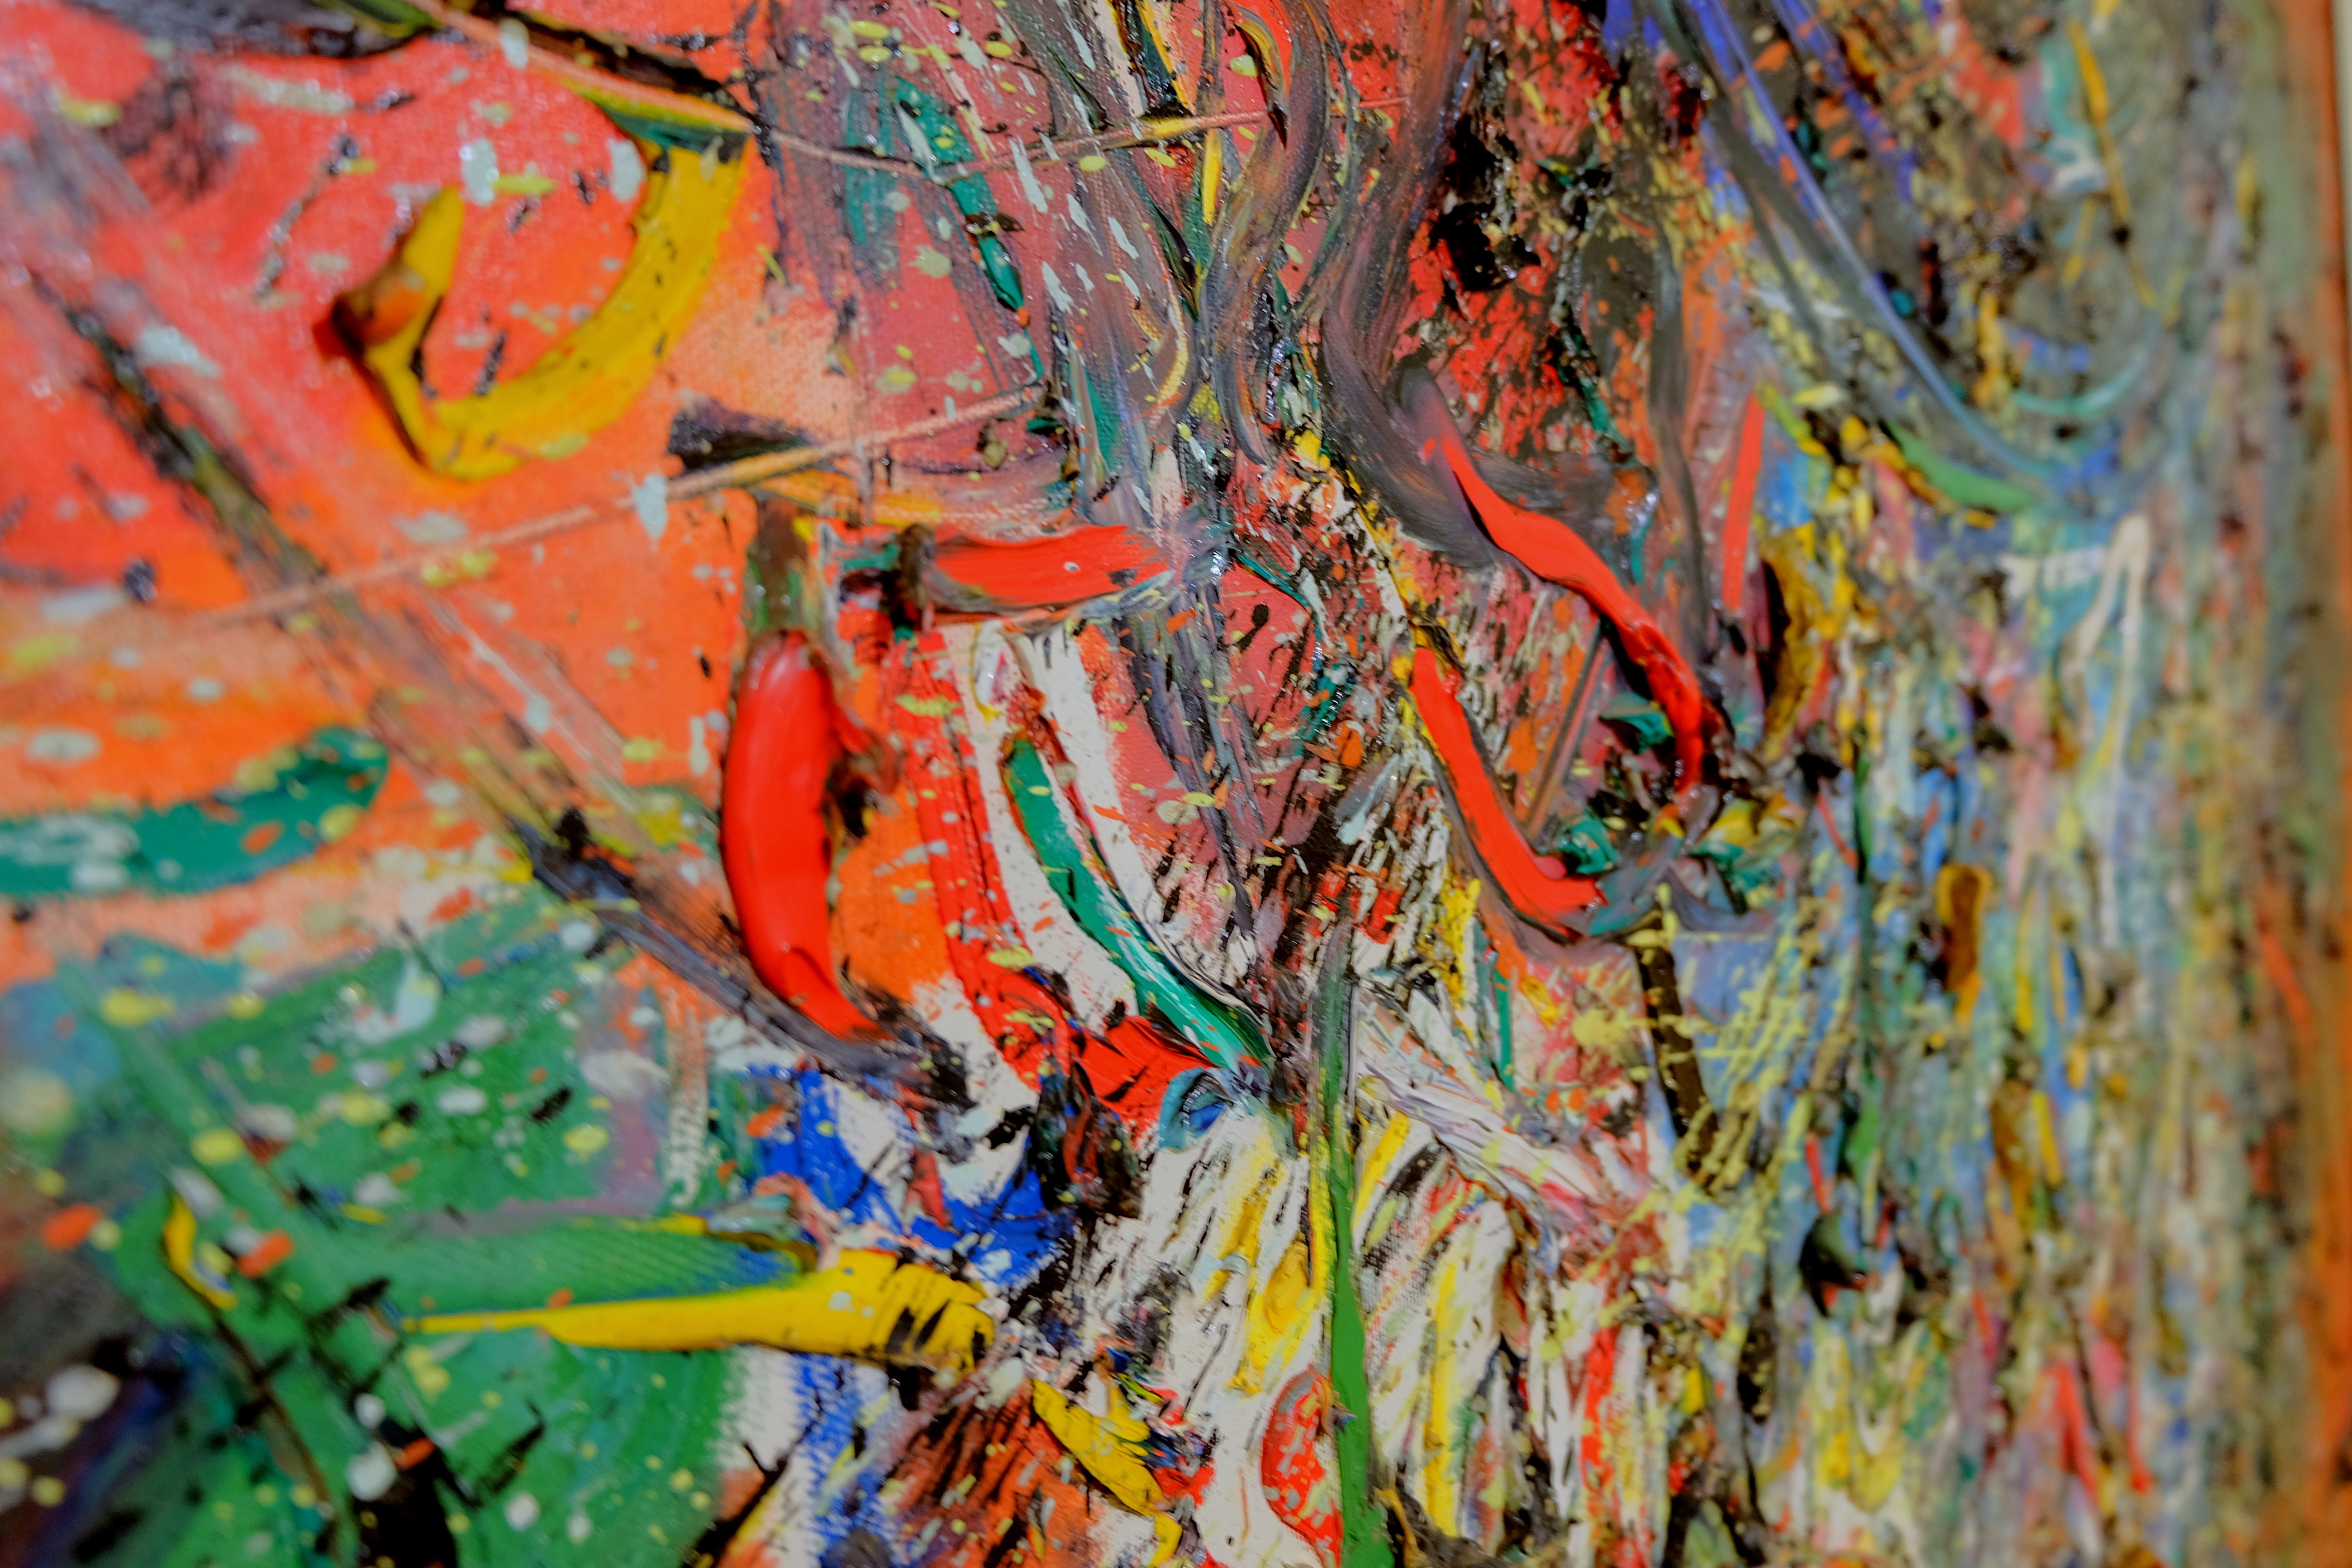
work, tree, plant, leaf, flower, color, autumn, artist, season, painting, art, modern art, acrylic paint, pratuang emjaroen